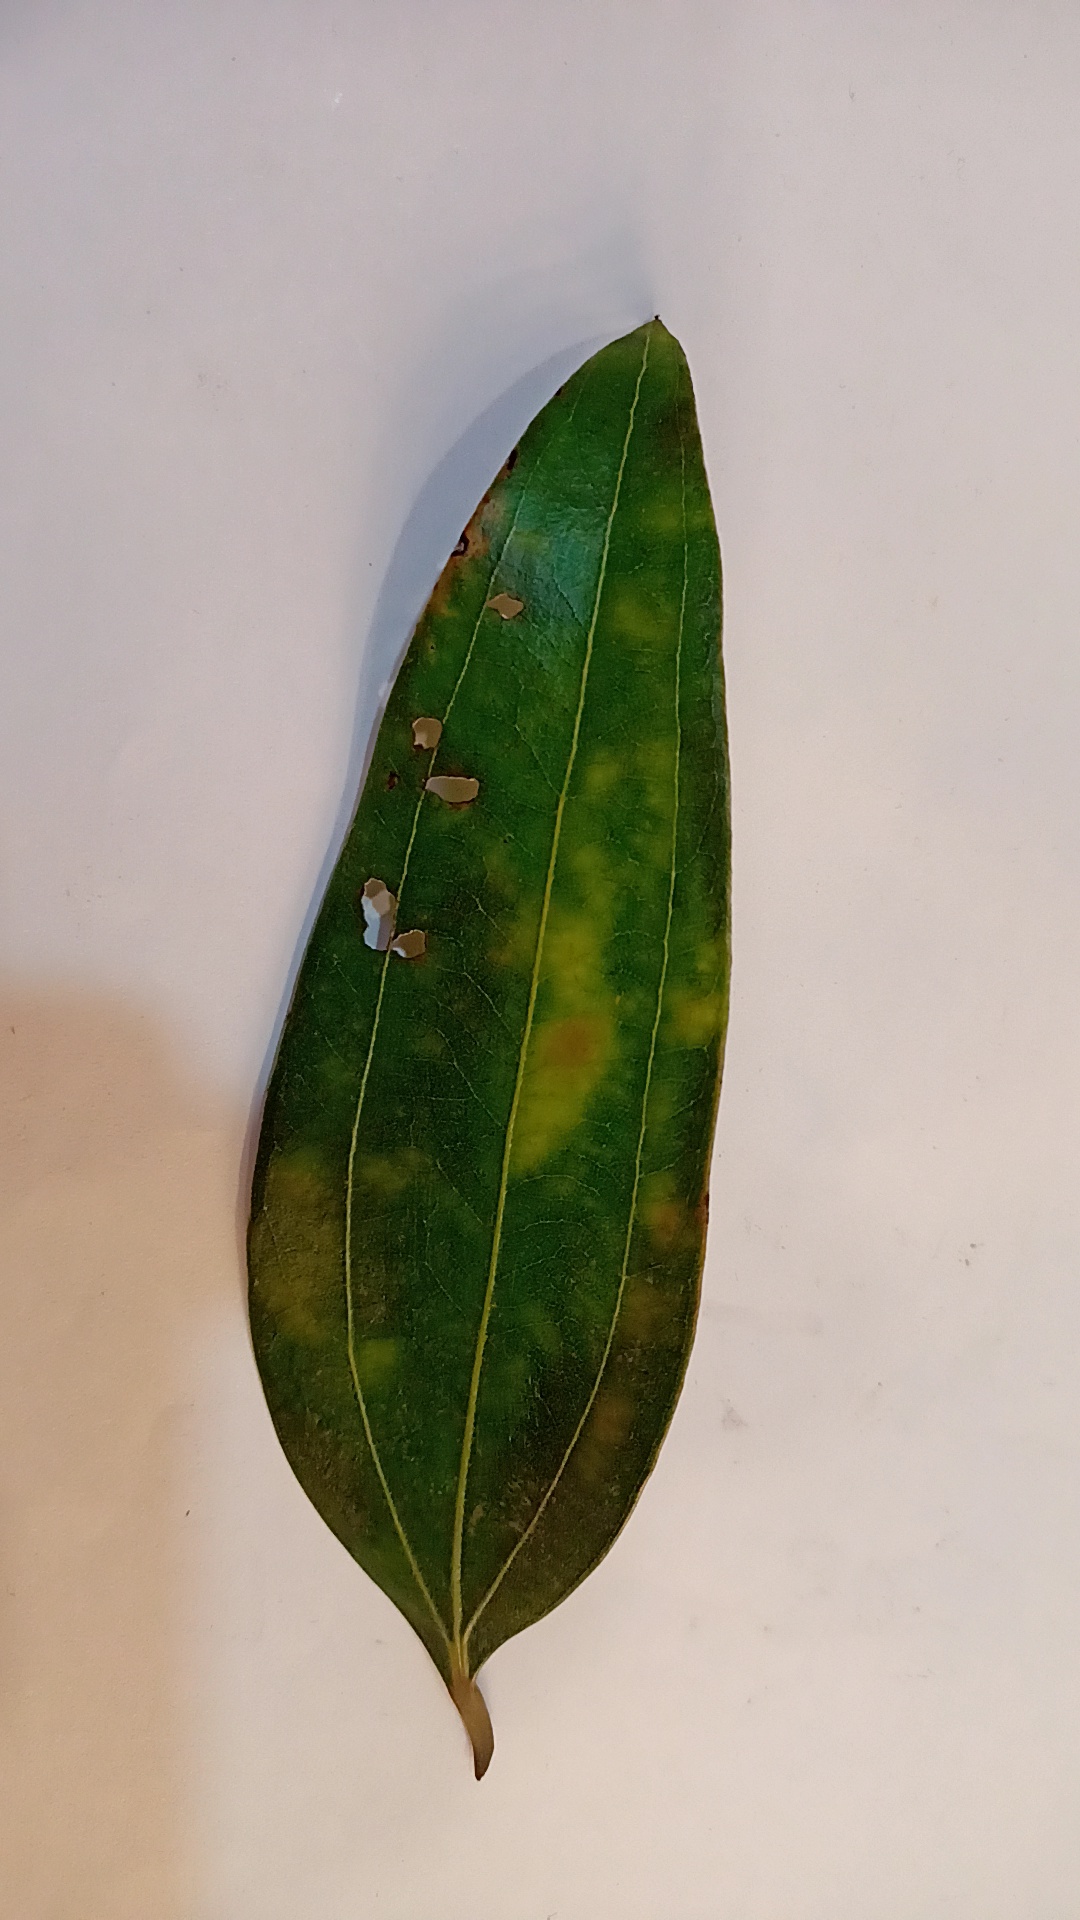
Label: Disease